ExpoRail

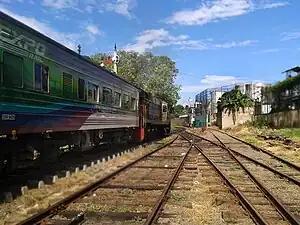
Expo Rail Carriage Attached To a Train

ExpoRail was a train service provider in Sri Lanka. ExpoRail used to provide premium services on several routes in Sri Lanka, in partnership with Sri Lanka Railways. Although it did not operate its own trains for scheduled services, it operated carriages that were attached to trains operated by Sri Lanka Railways. ExpoRail also offered charter services, where entire trains were composed of its own carriages.